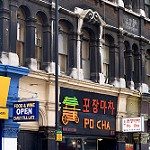
Label: buildings